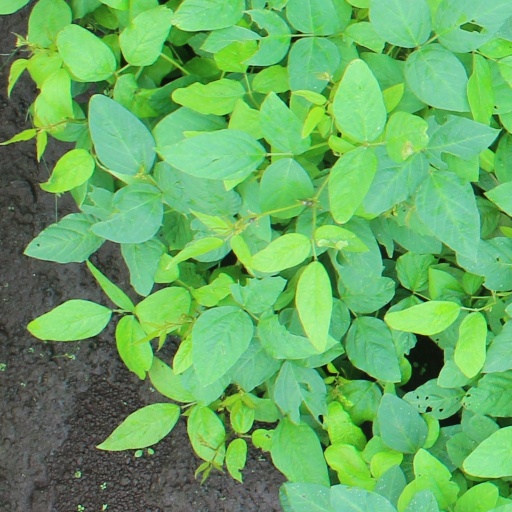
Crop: soybean